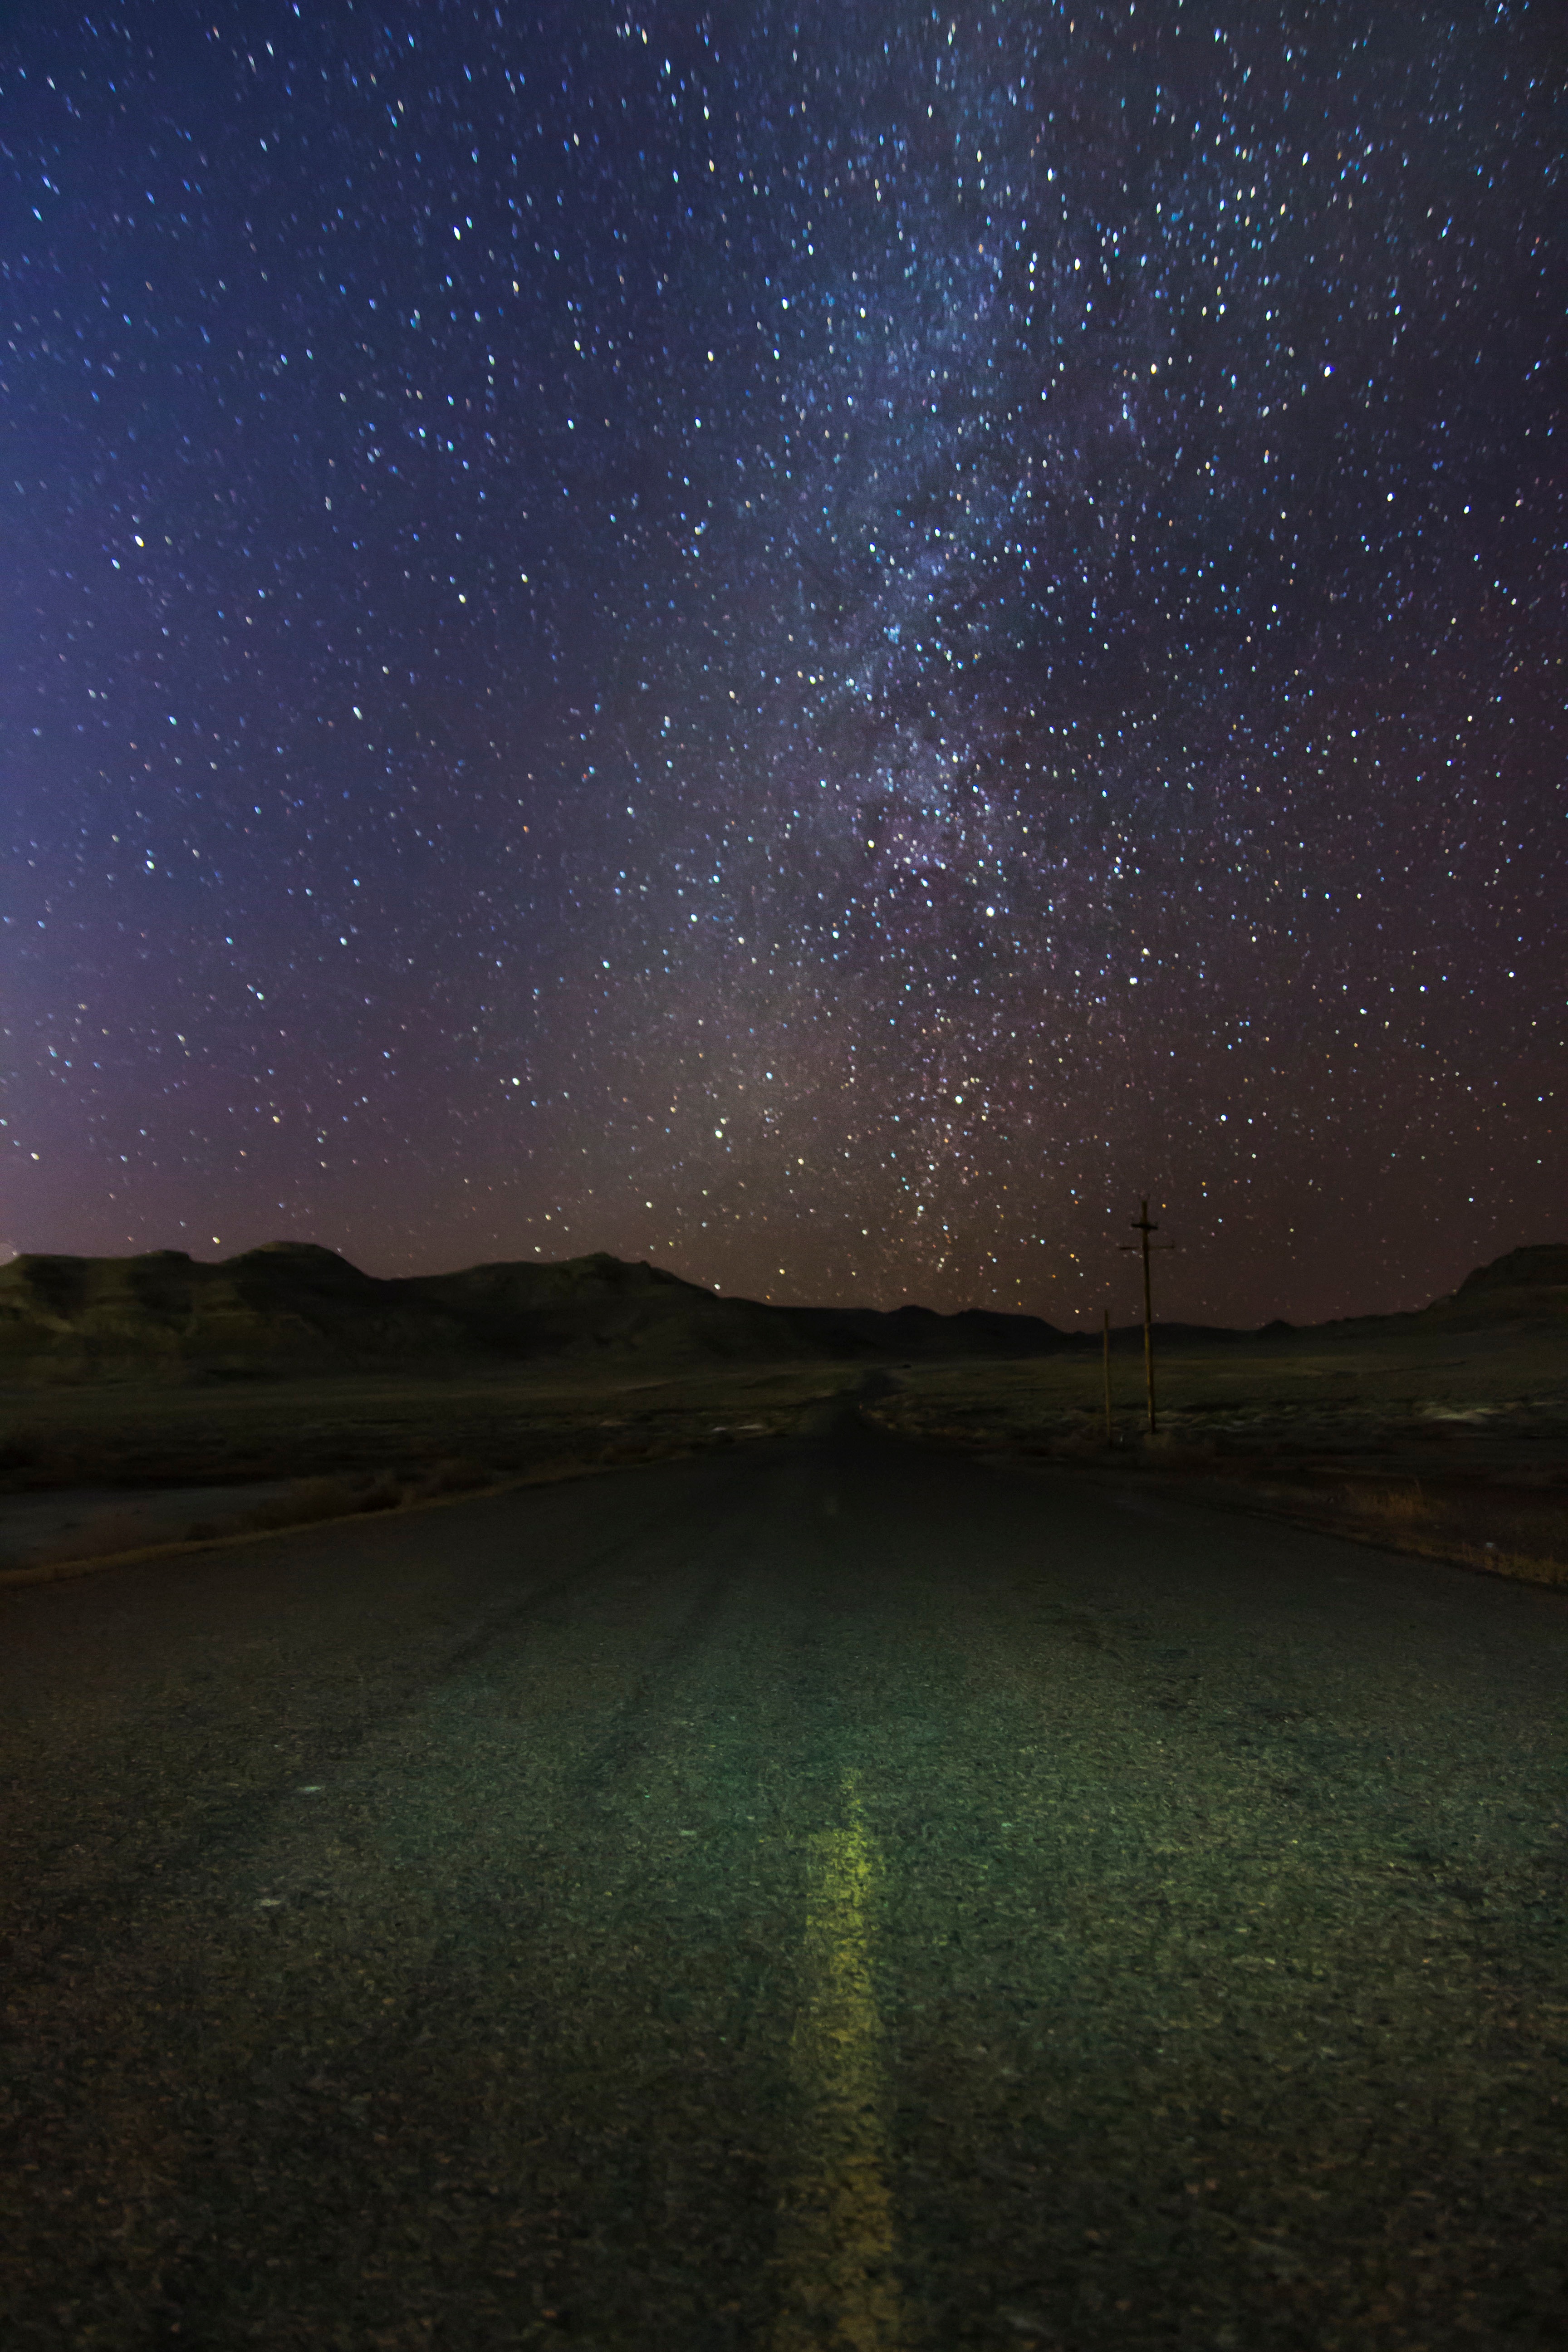
sky, night, star, milky way, atmosphere, darkness, galaxy, astronomy, astronomical object